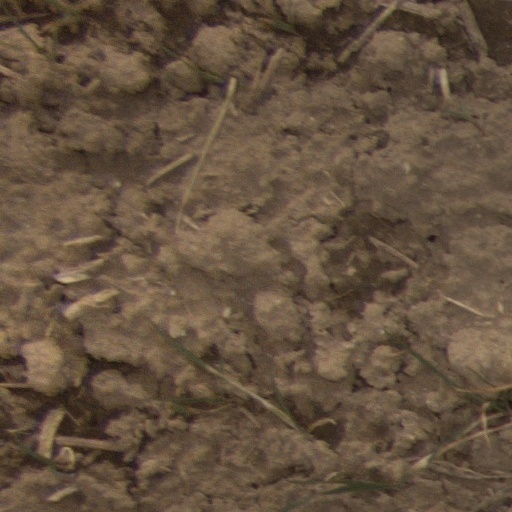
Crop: wheat